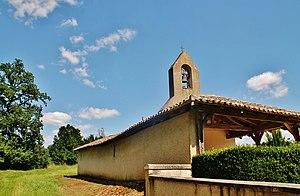
église St Remy